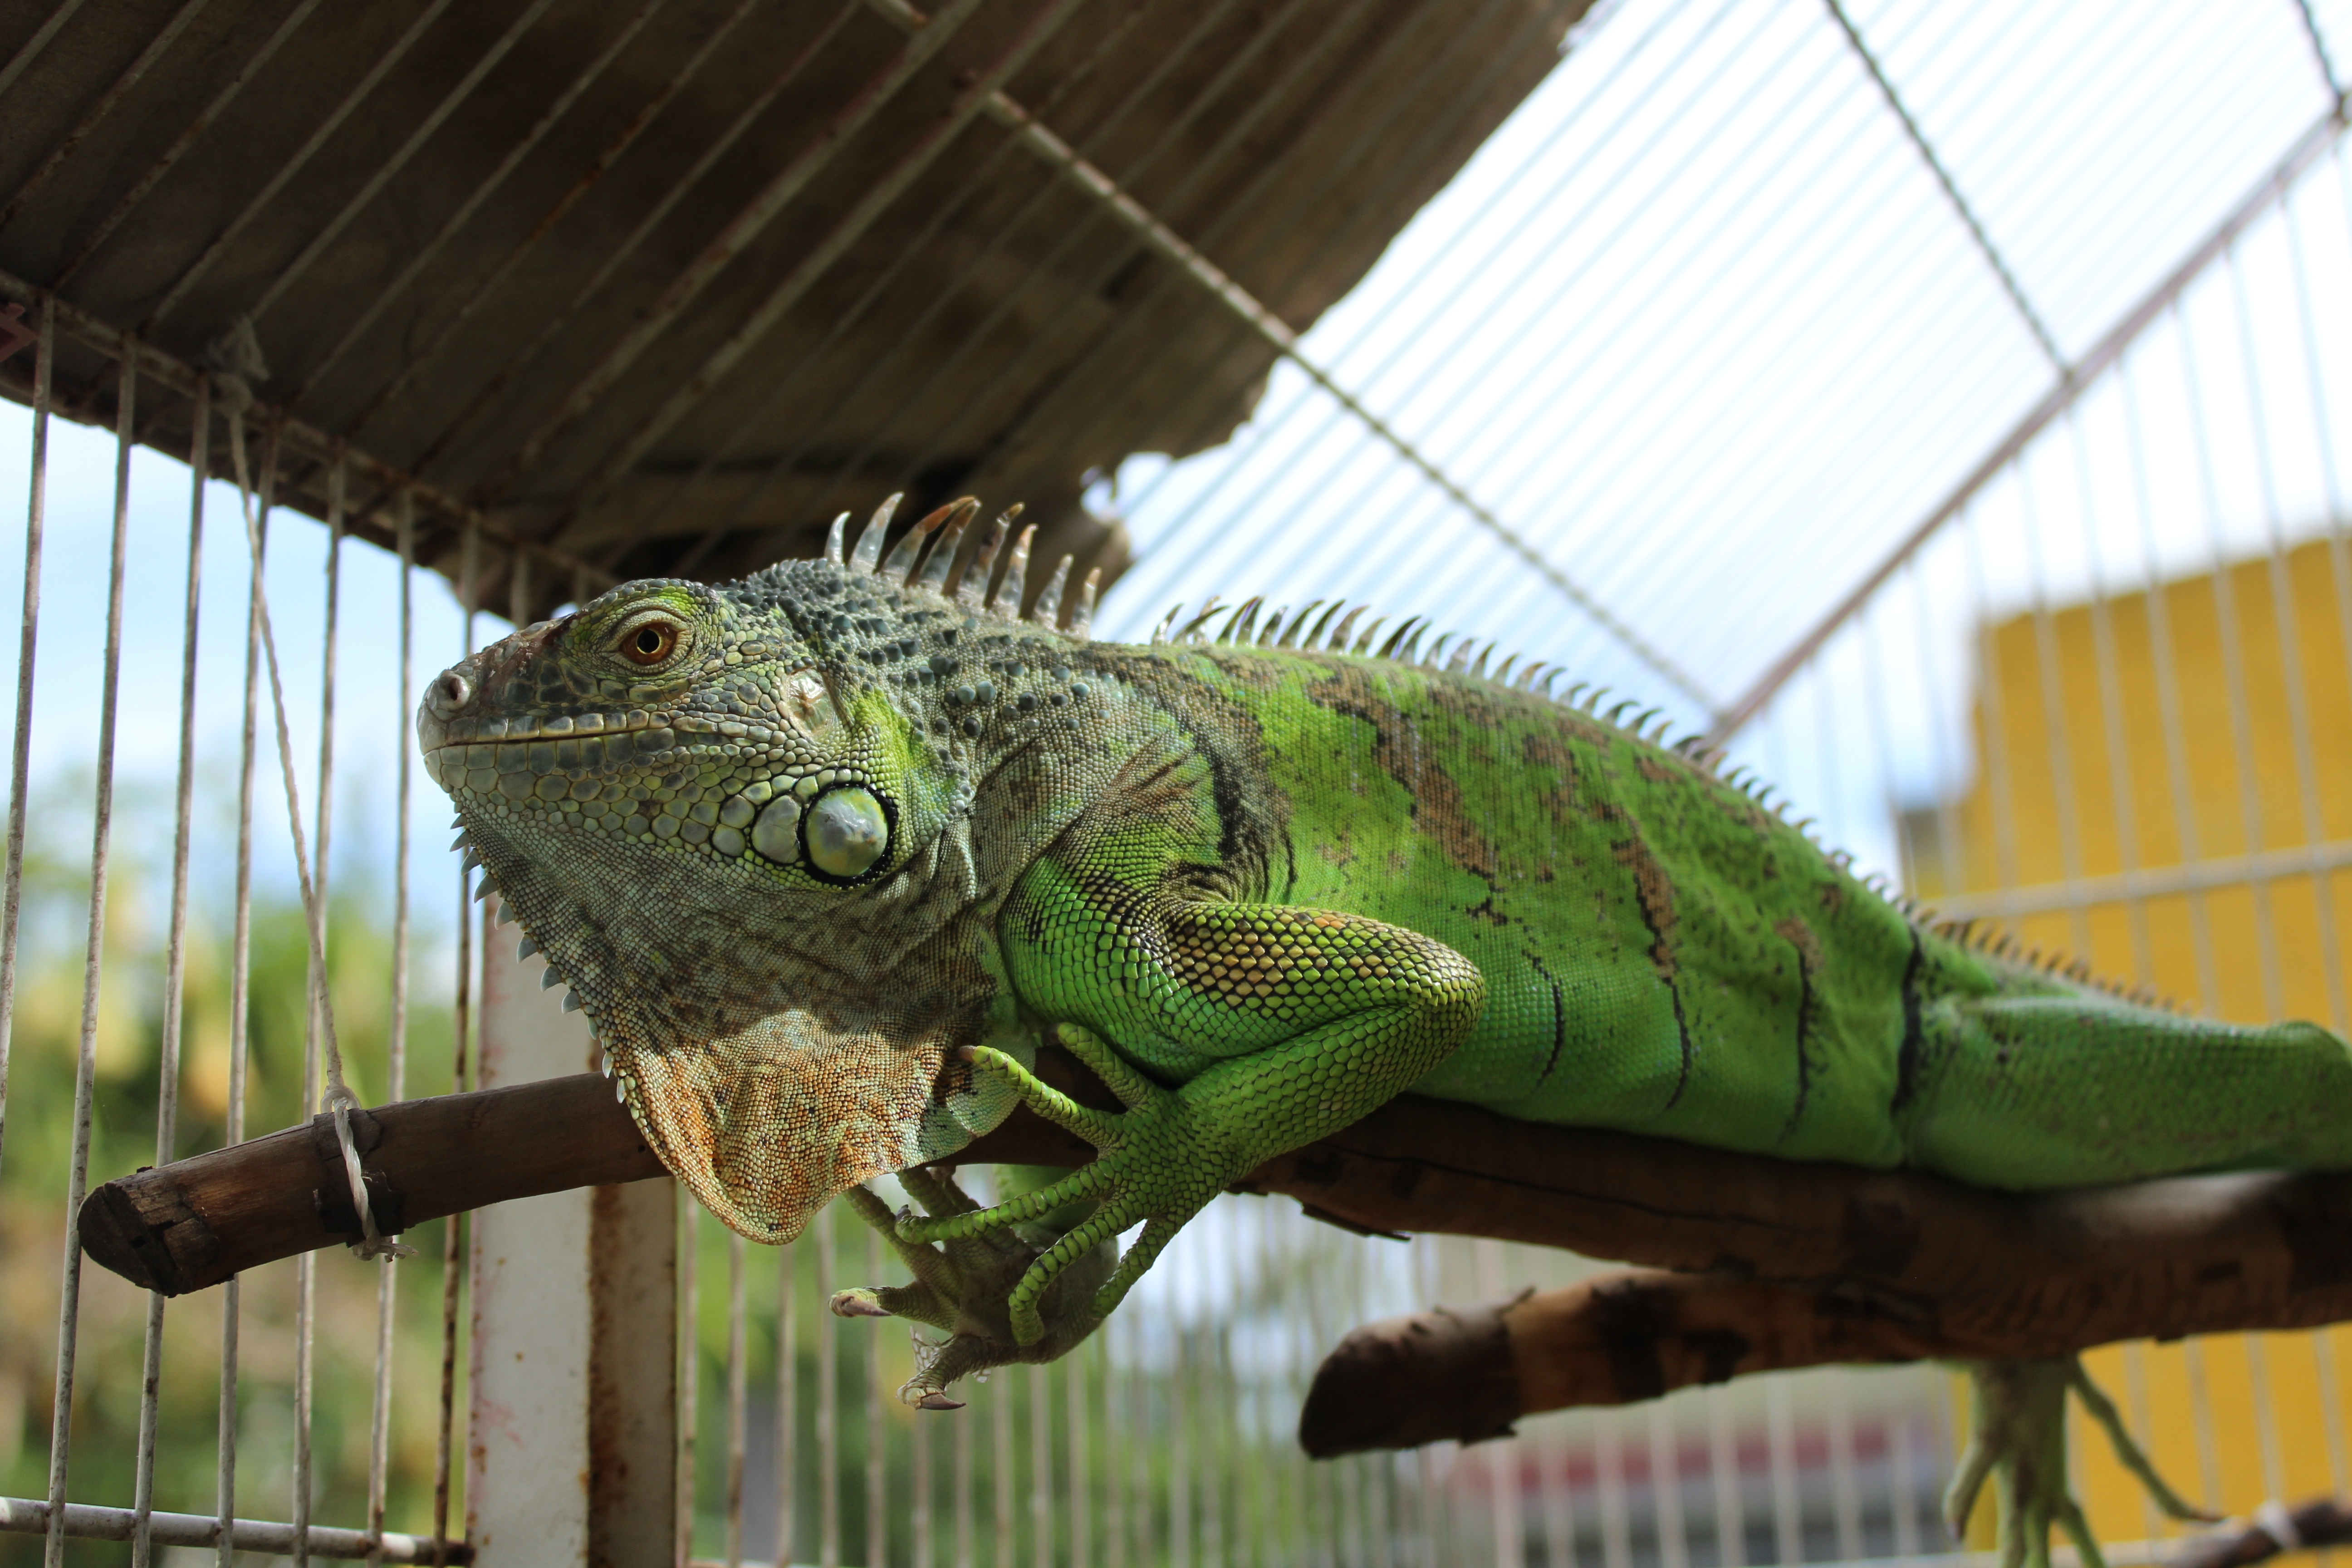
animal, wildlife, green, reptile, iguana, fauna, lizard, chameleon, animals, vertebrate, reptiles, iguania, scaled reptile